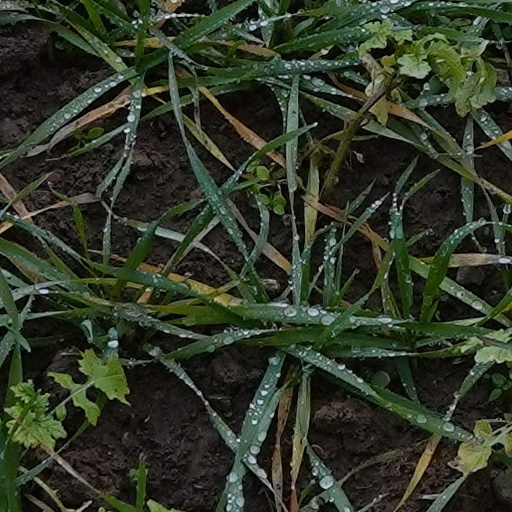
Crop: wheat